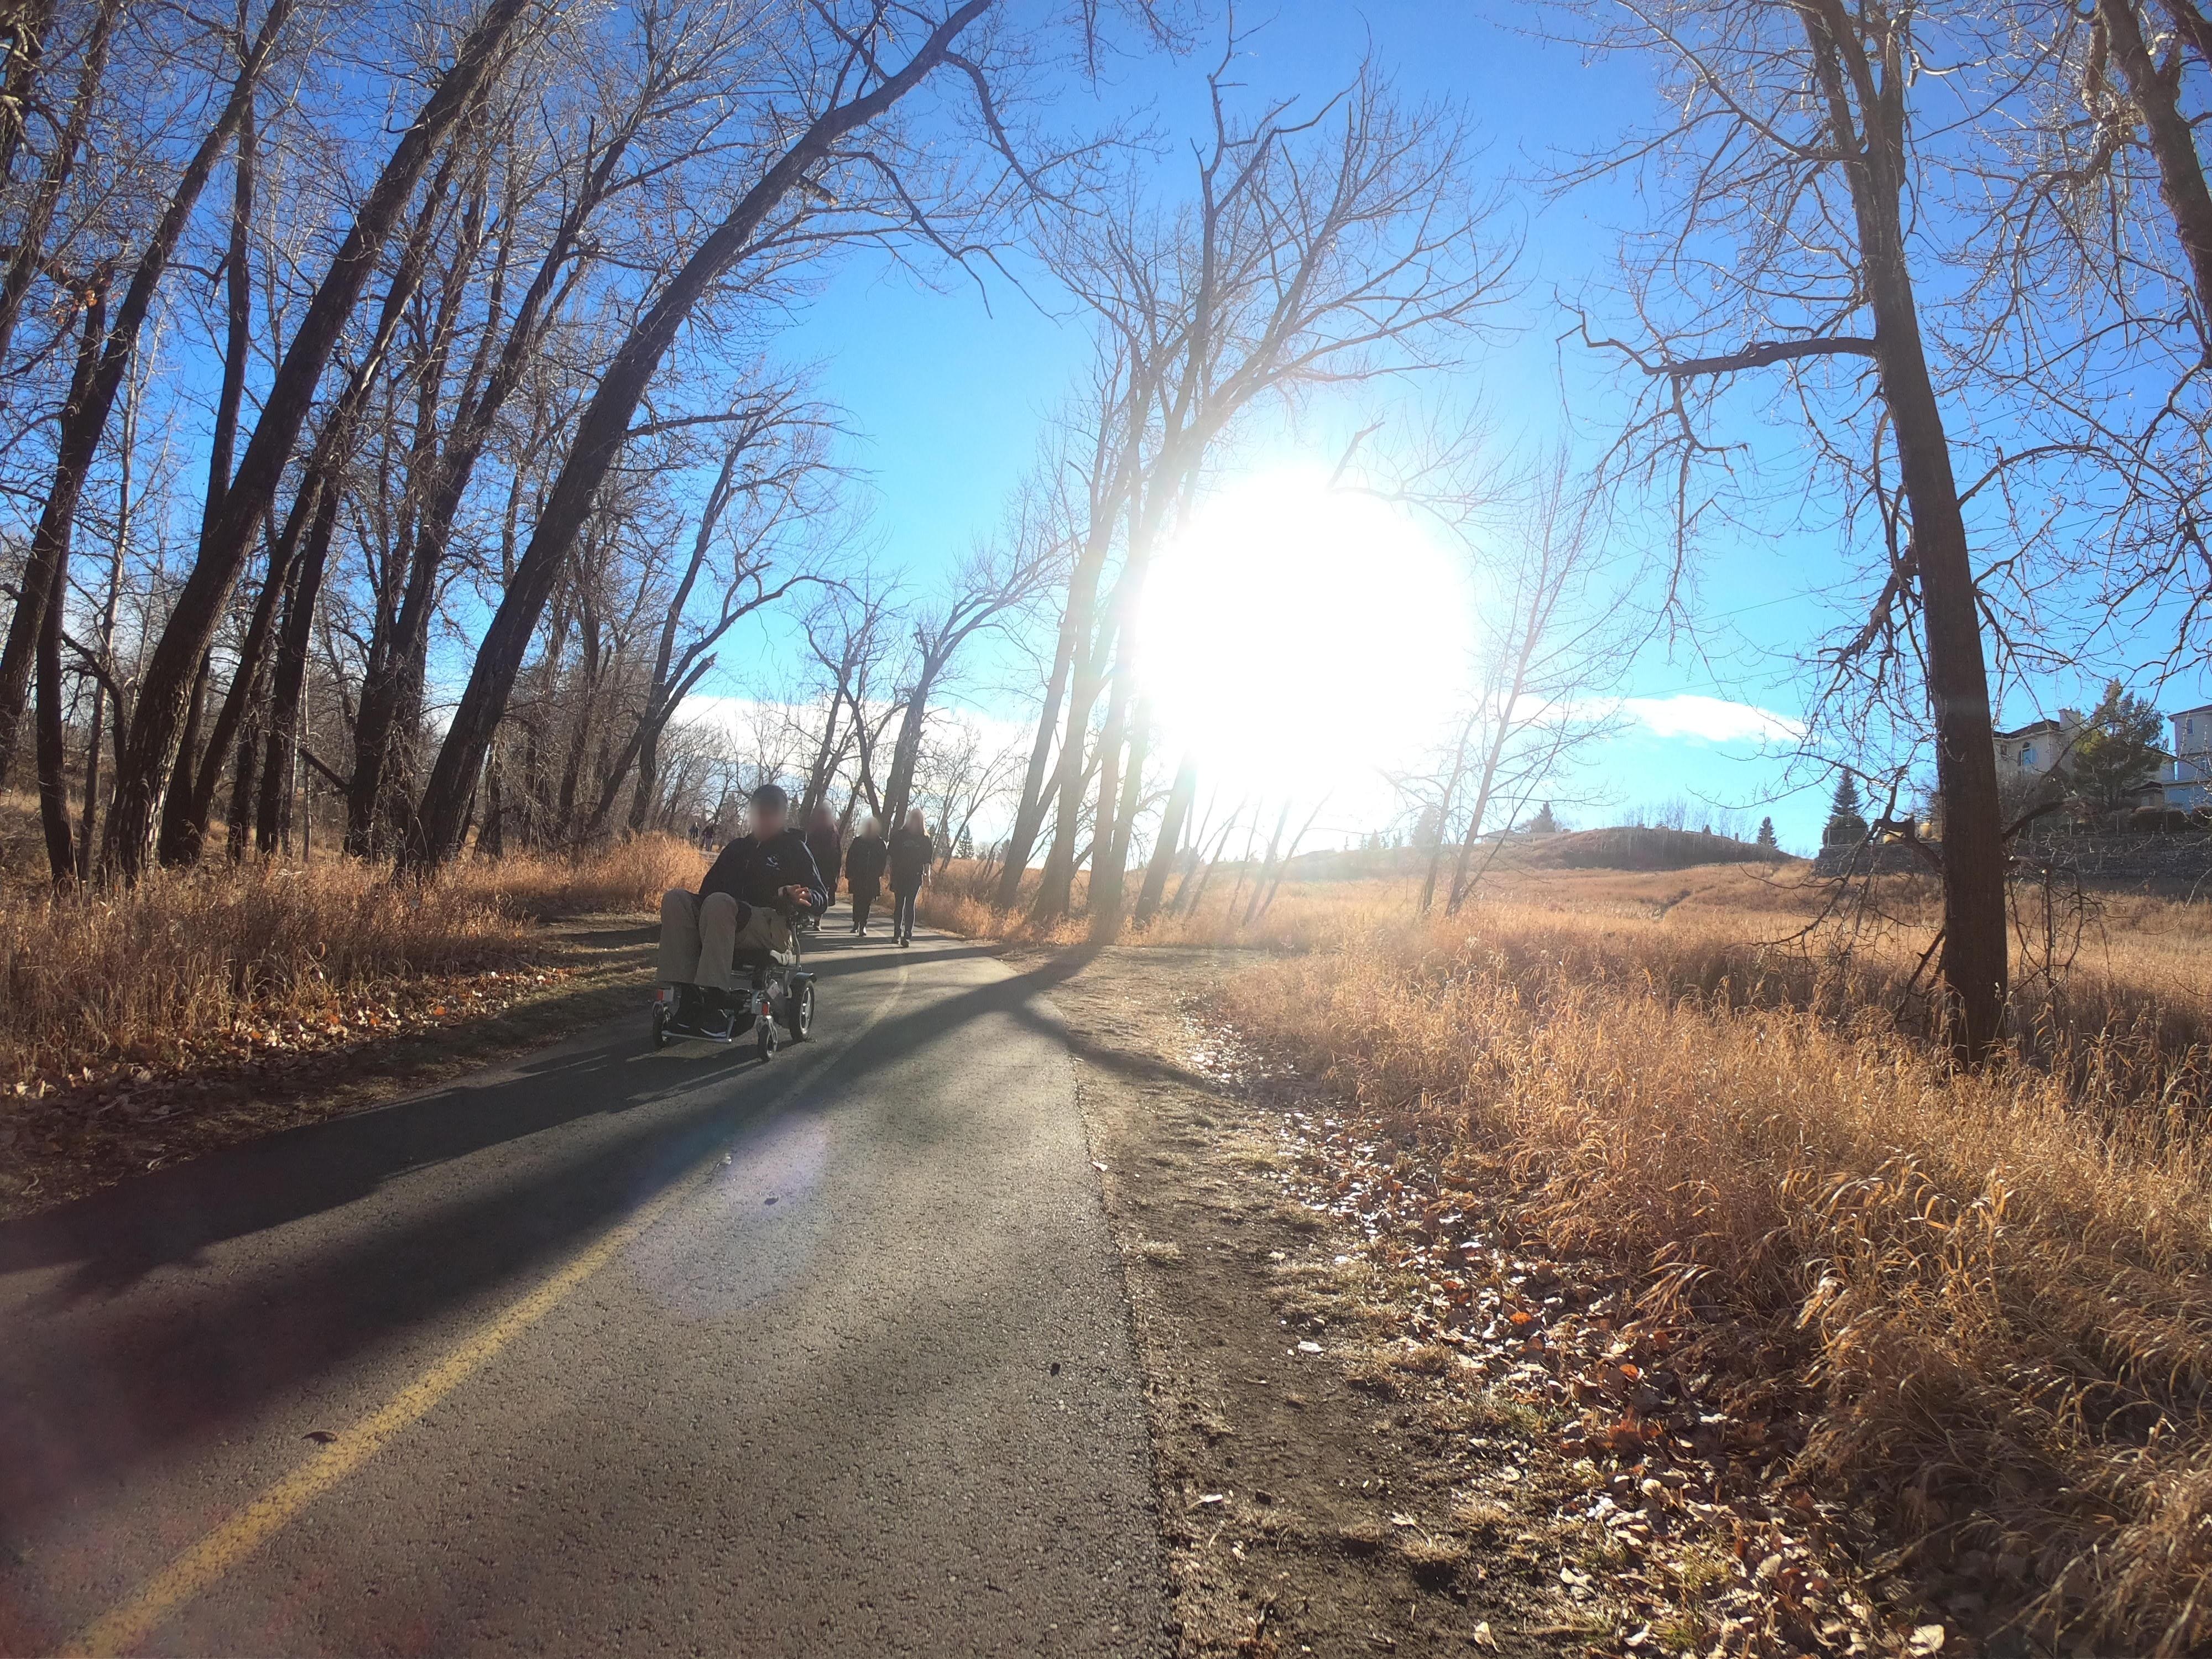
Feature: Wheelchair
City: Calgary
State: Alberta
Country: Canada
Date: 2021-11-28T14:29:06+00:00